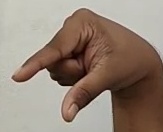
ASL sign: Q